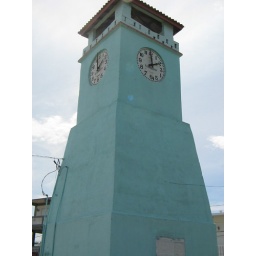
this clock tower is in the center of town